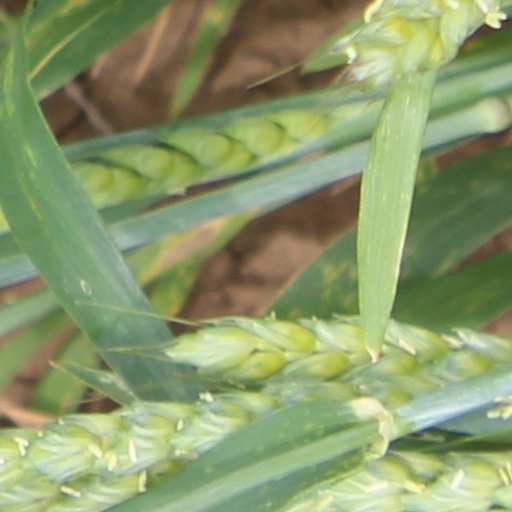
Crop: wheat